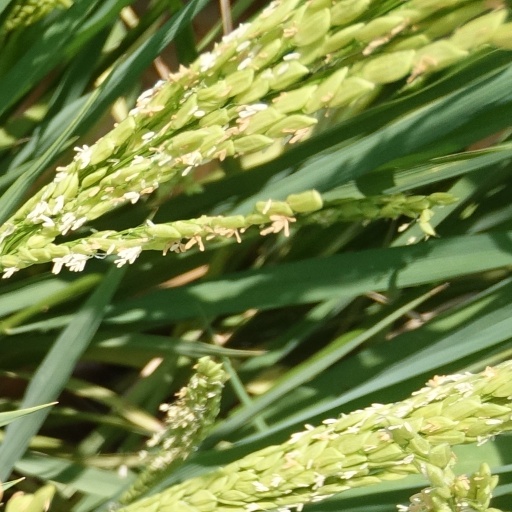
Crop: rice